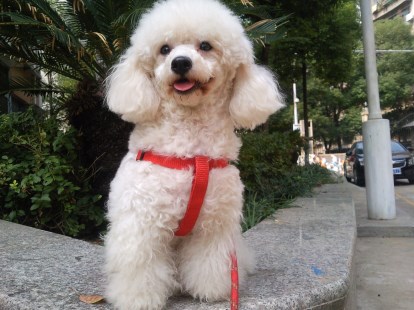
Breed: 7449-n000128-teddy